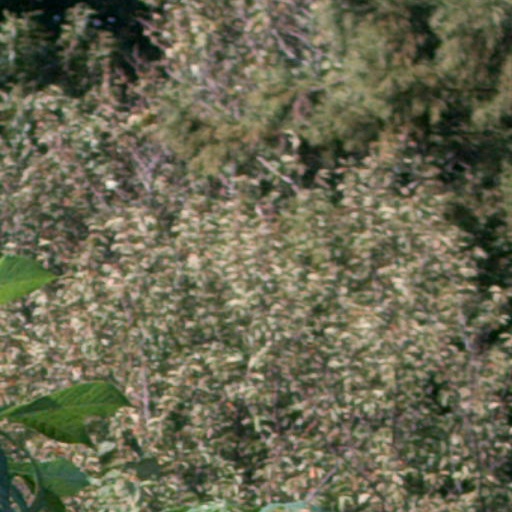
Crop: cassava